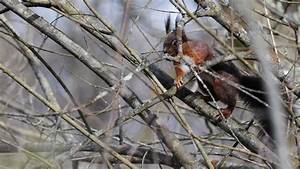
Label: squirrel